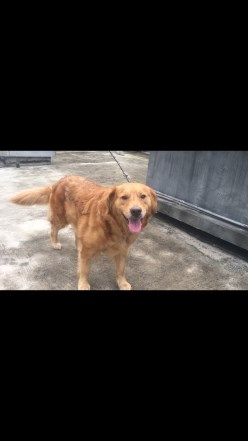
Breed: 5355-n000126-golden_retriever